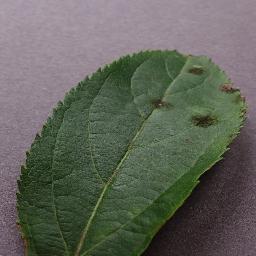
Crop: apple
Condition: scab